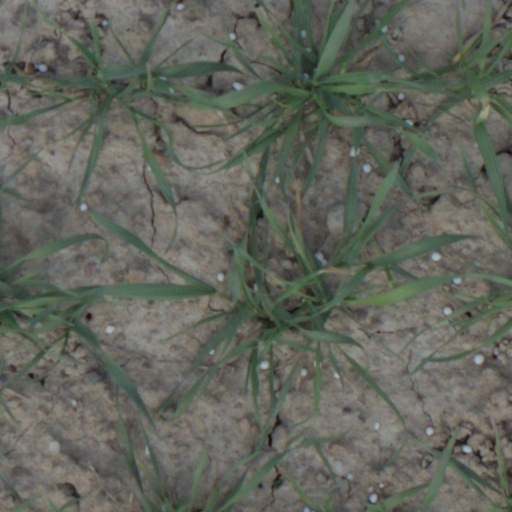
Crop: wheat